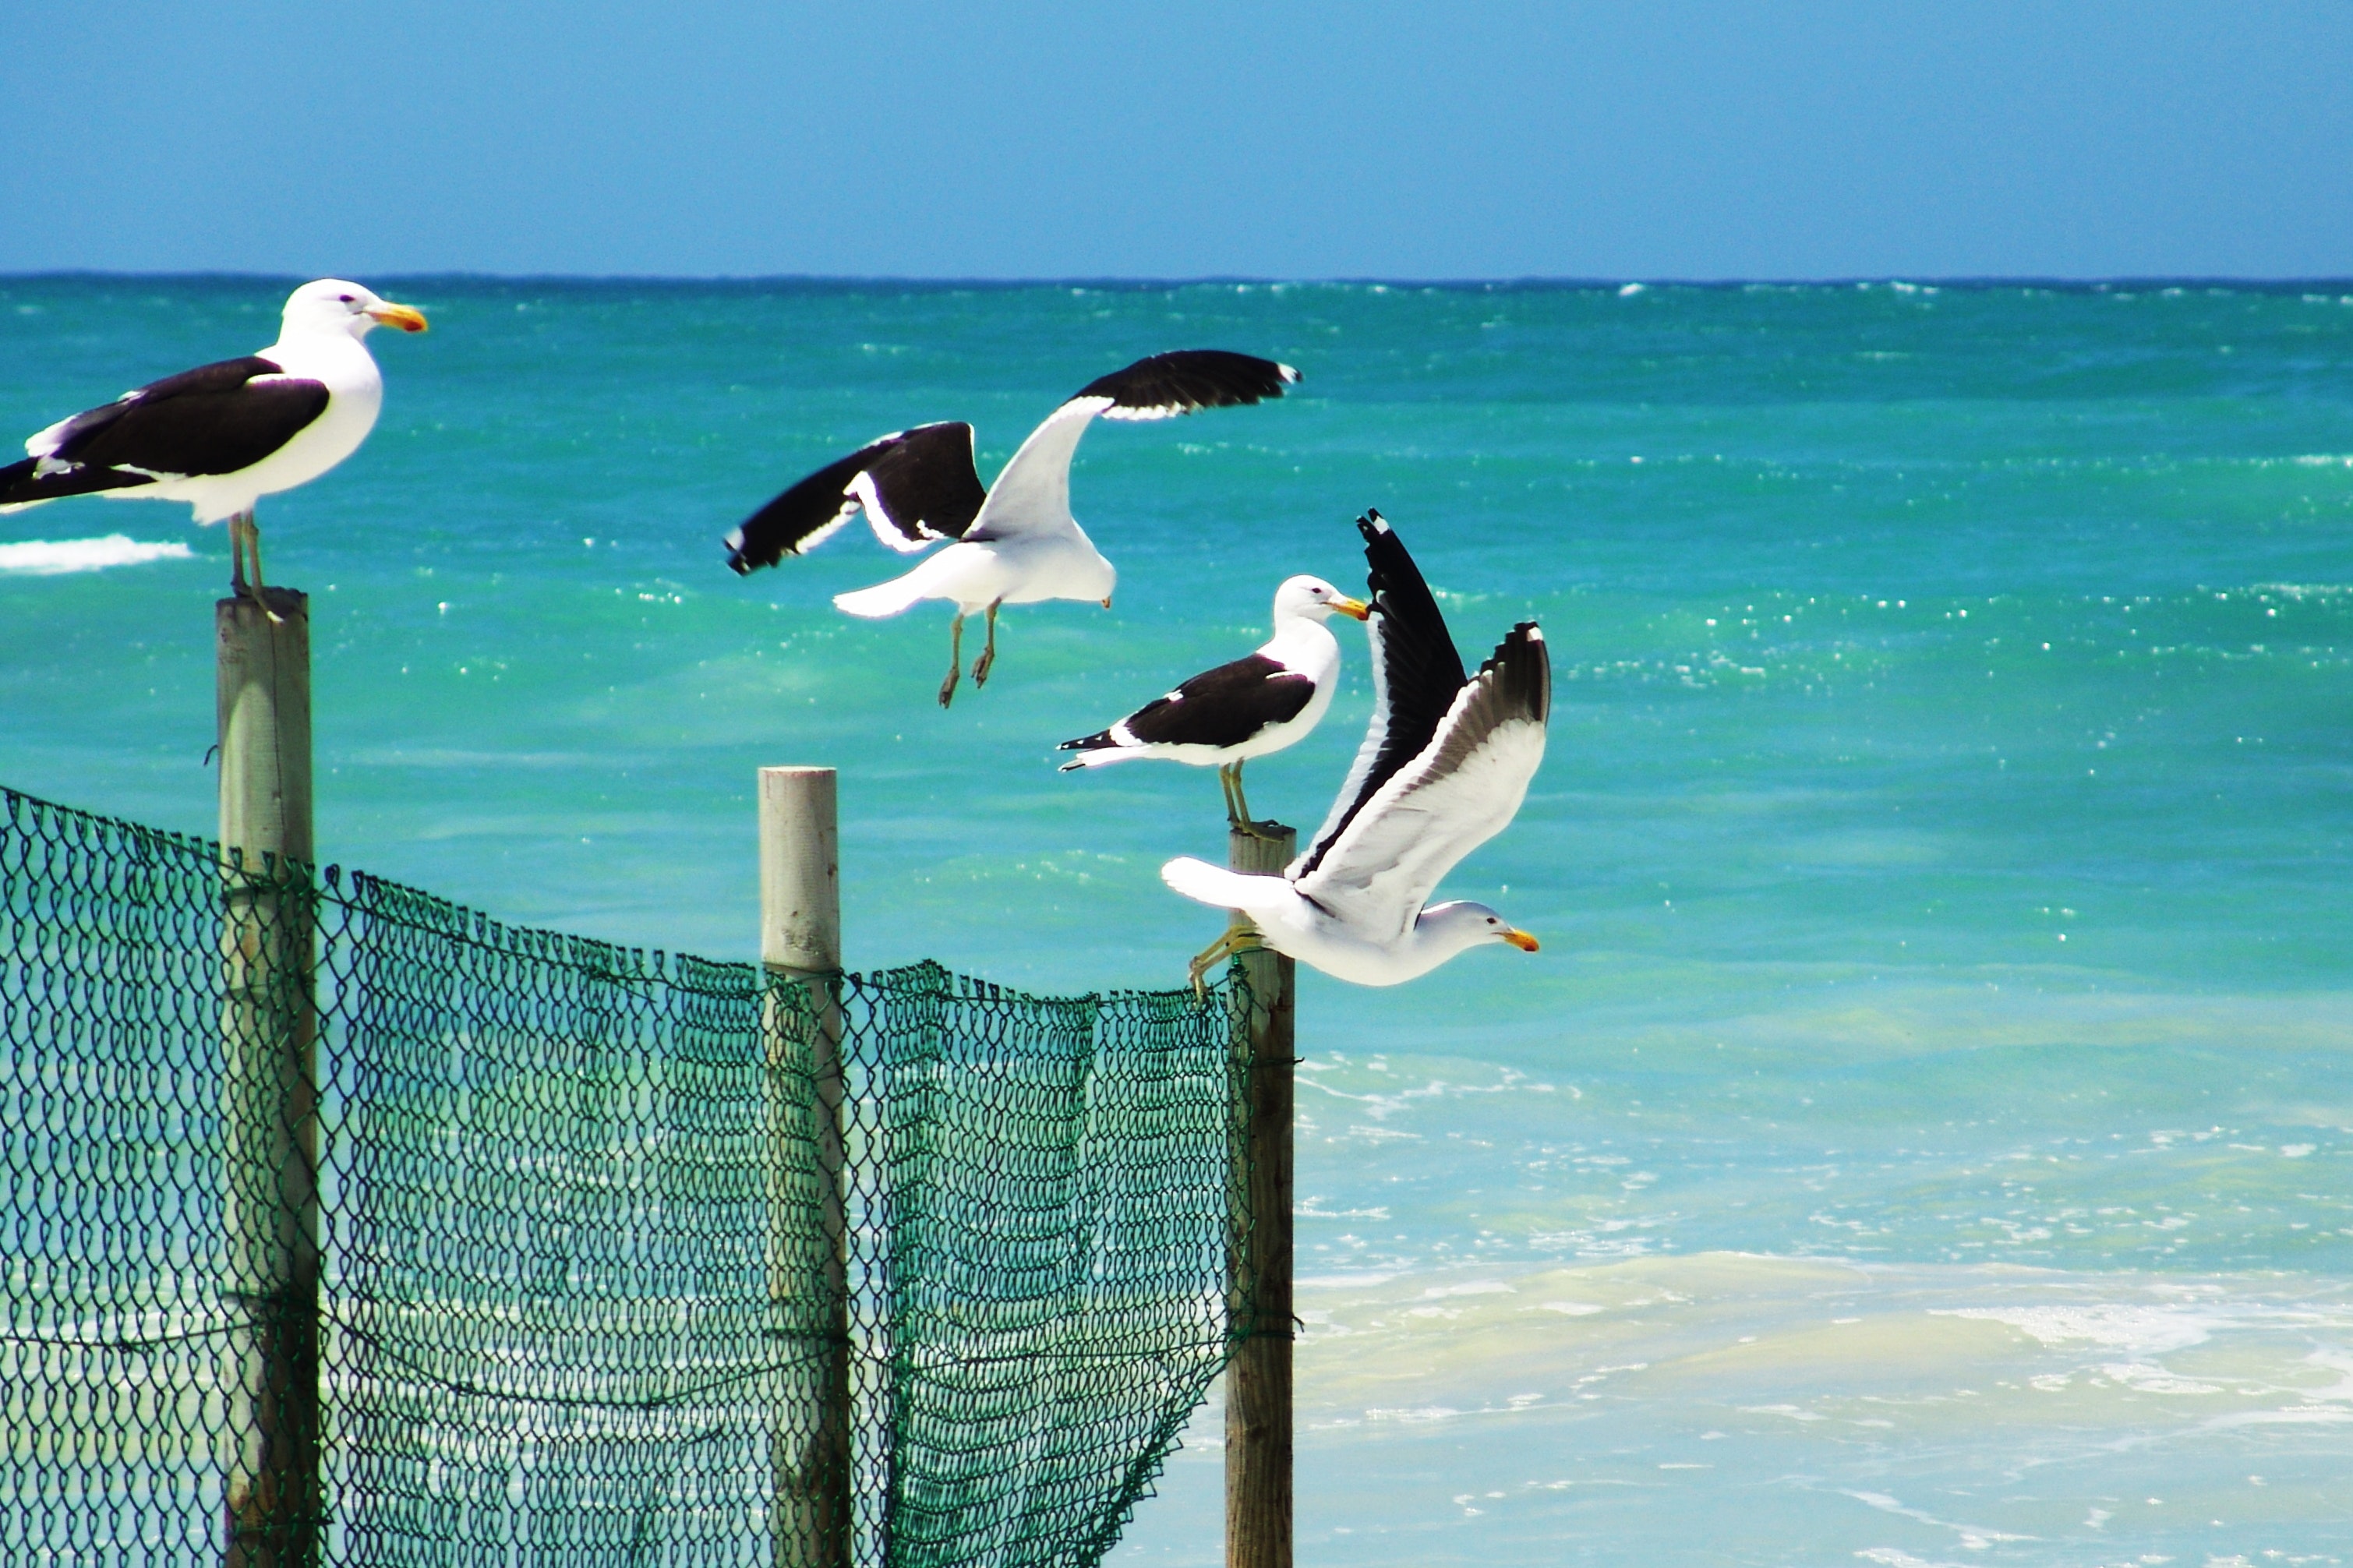
bird, laughing gull, beak, seabird, sea, ocean, wave, gull, charadriiformes, vacation, coast, wildlife, beach, shorebird, tourism, wing